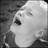
Emotion: sad